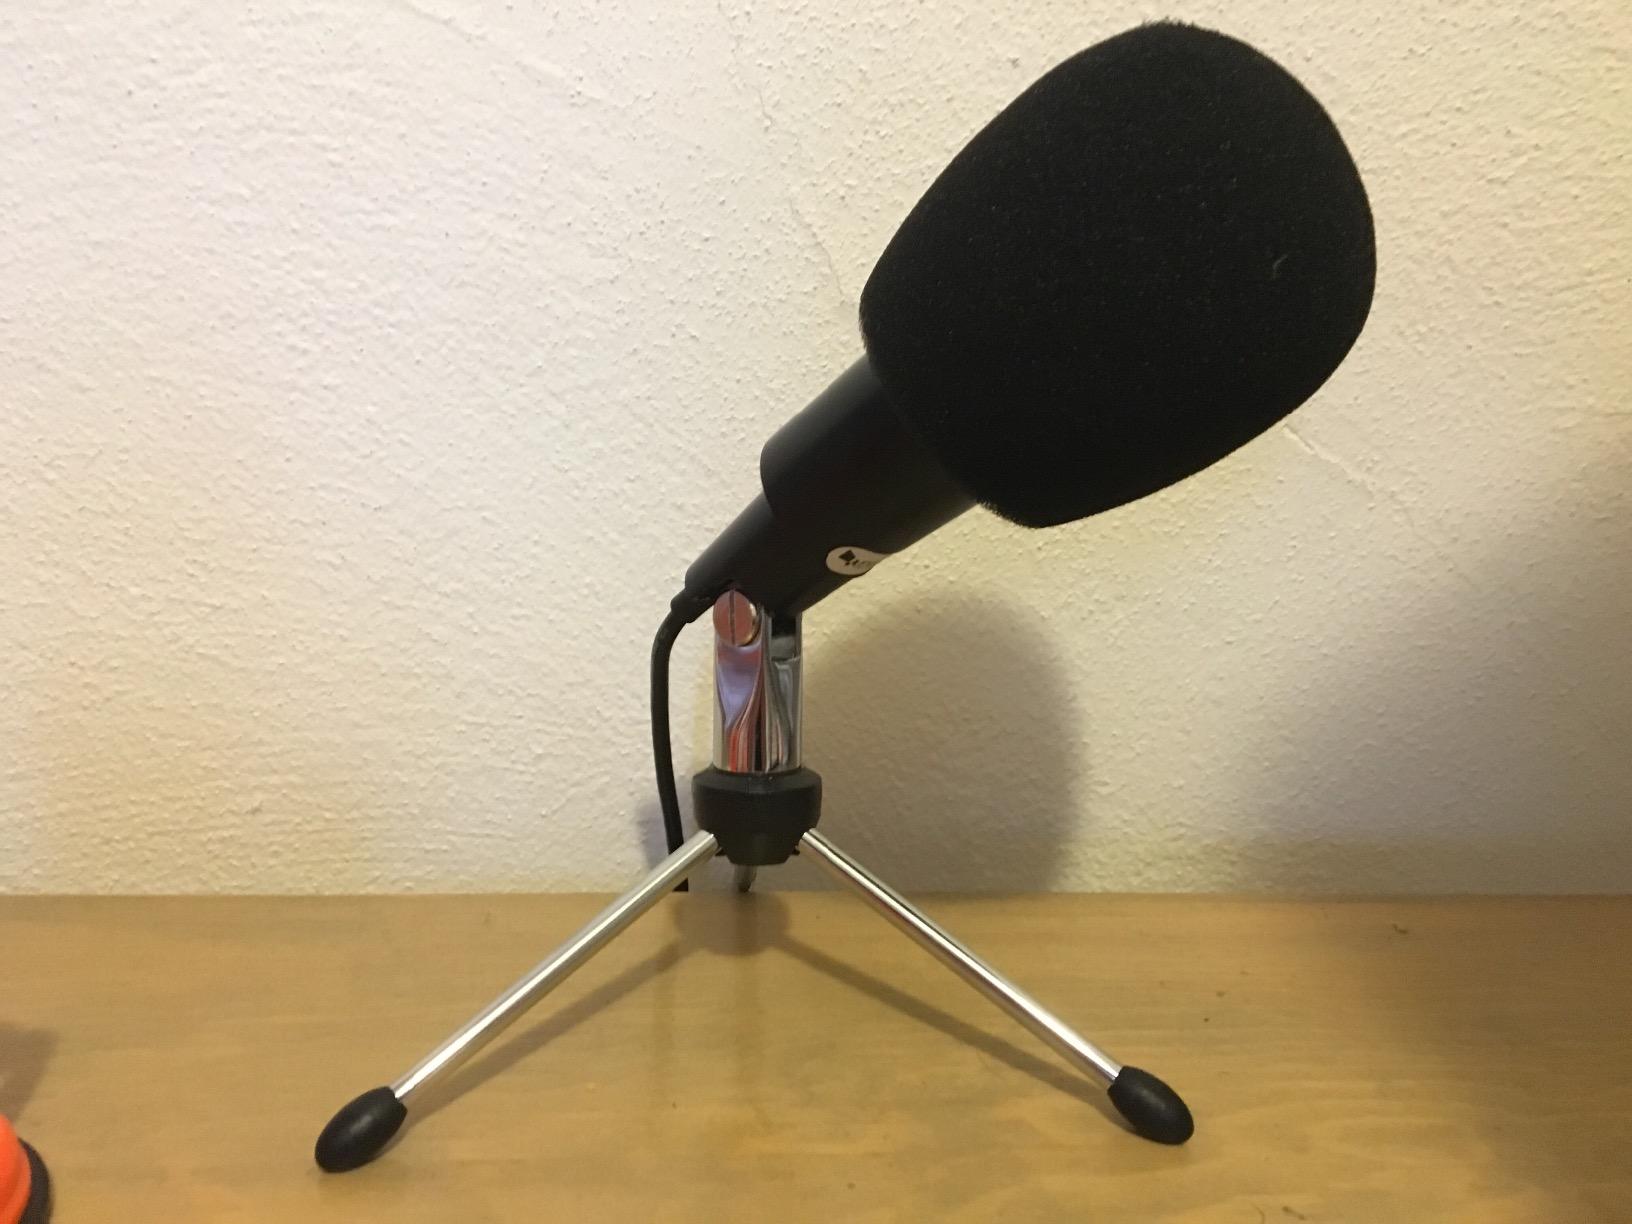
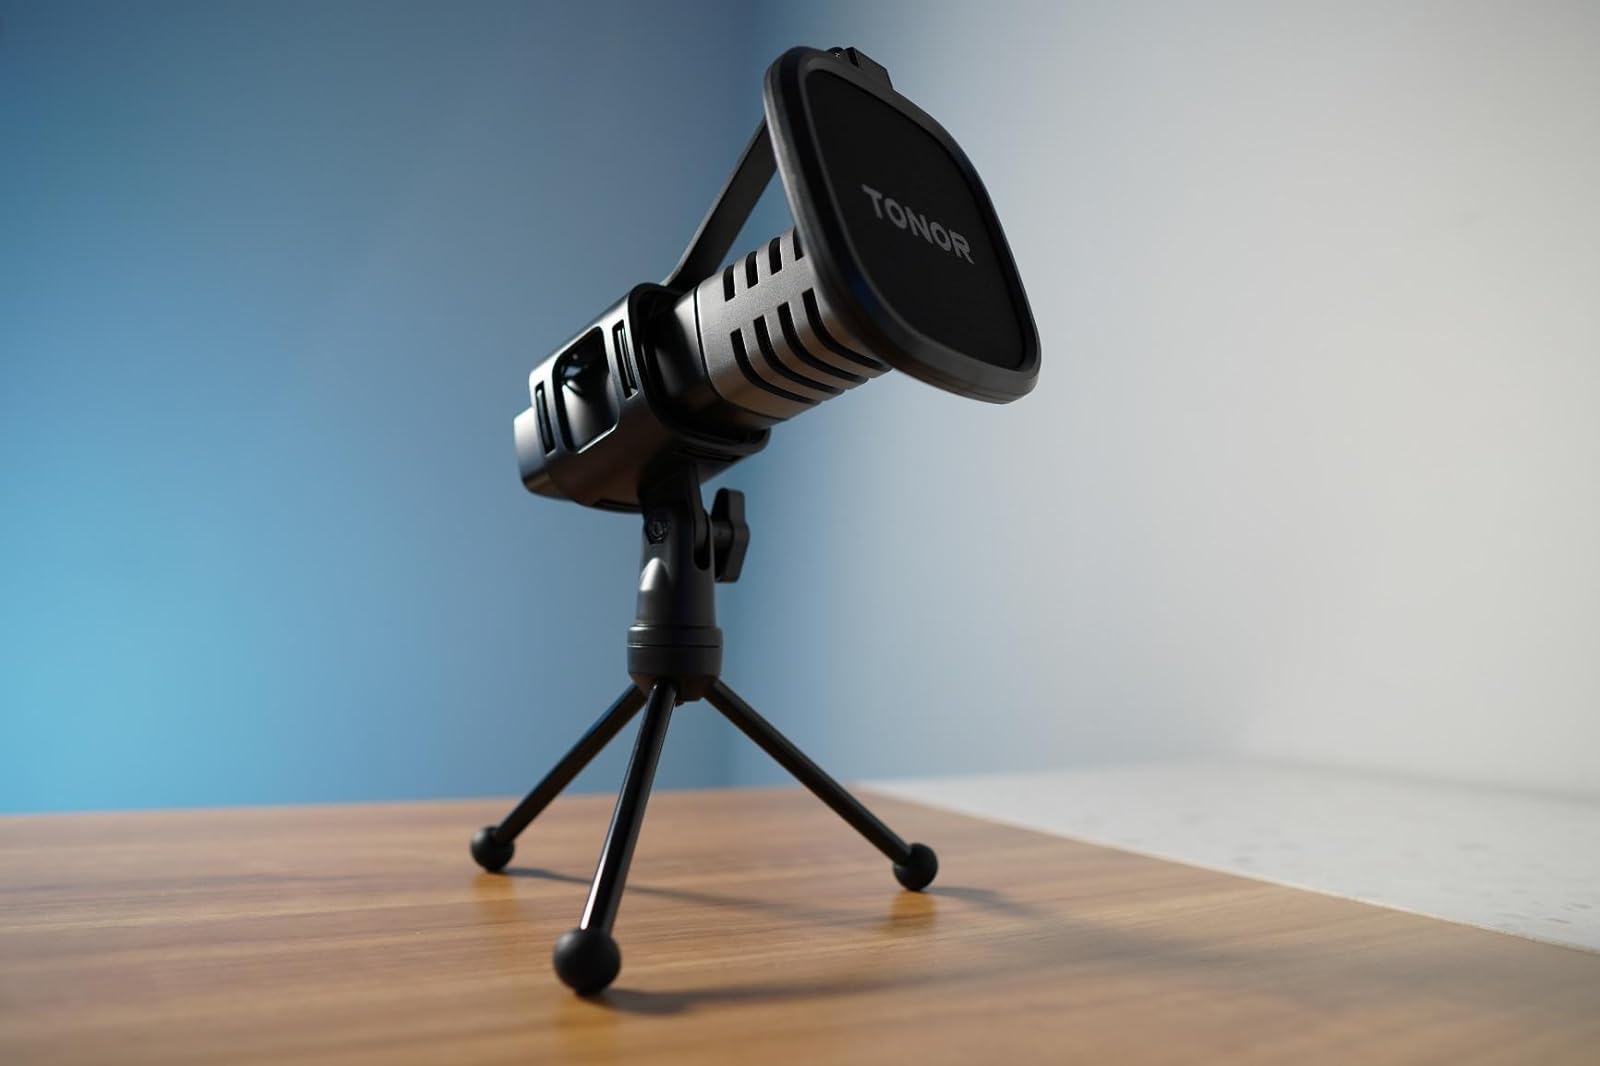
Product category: microphone
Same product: no